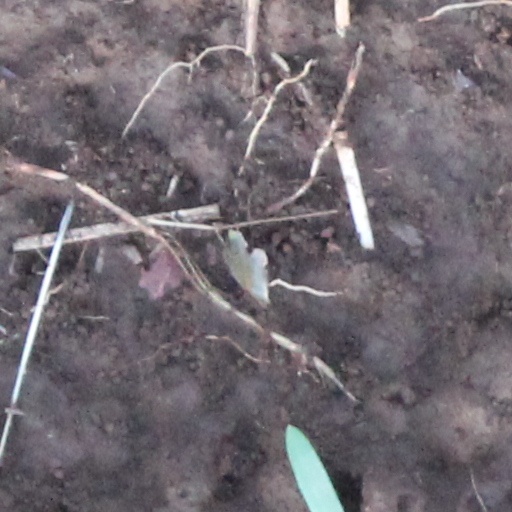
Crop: wheat